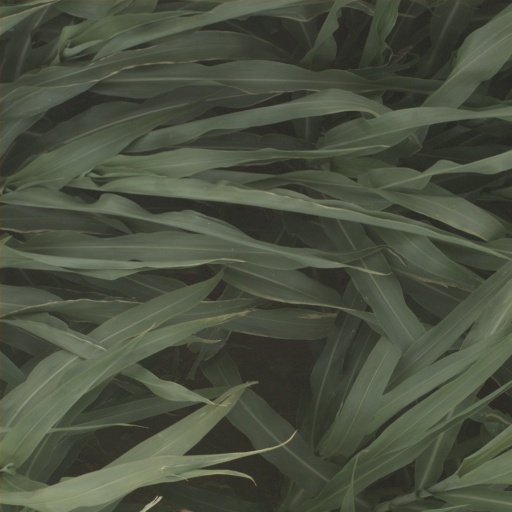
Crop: sorghum